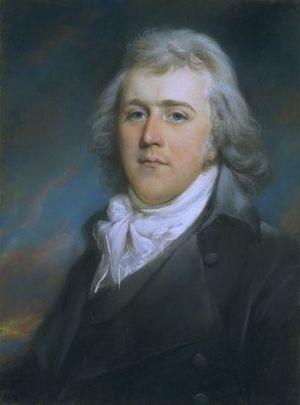
James Stanier Clarke est un clergyman devenu bibliothécaire du Prince-Régent George Augustus Frederick de Hanovre, le futur roi George IV. Il est connu pour son rôle dans la naissance de l'œuvre parodique de Jane Austen, Plan of a Novel according to Hints from Various Quarters.